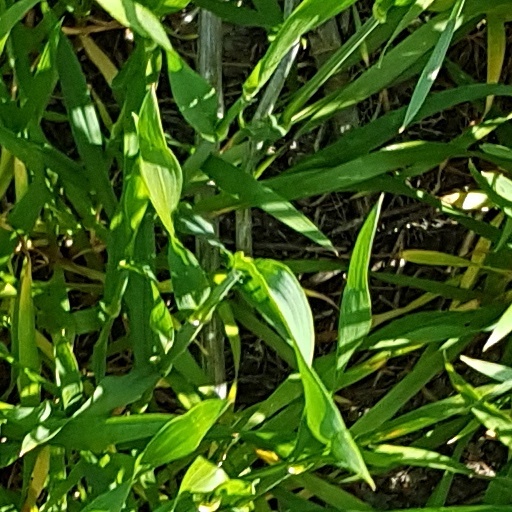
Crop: wheat